Trinity Laban Conservatoire of Music and Dance

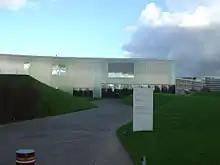
Front of the Laban Building, Deptford

The Art of Movement Studio was established in November 1945, beginning with four students in Palatine Road, Manchester. By January 1946, it had relocated to 183/5 Oxford Road. Personal memoirs suggest between 8 and 17 initial students. Instruction was provided by Lisa Ullmann, Sylvia Bodmer, and Rudolf Laban.